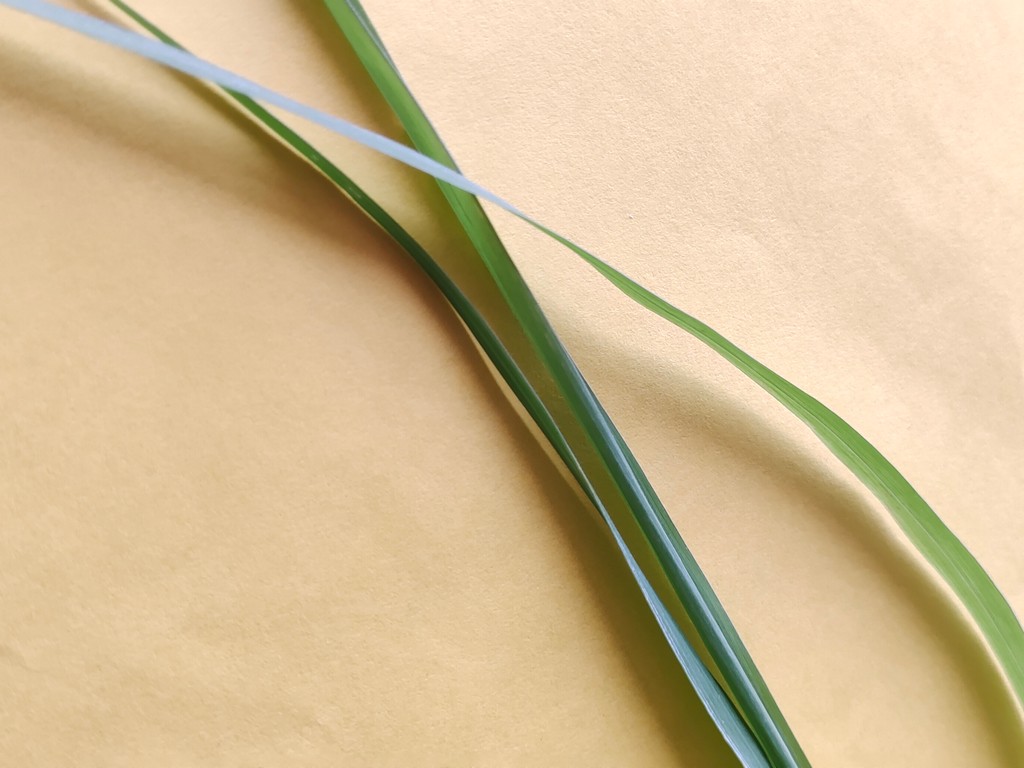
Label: Healthy